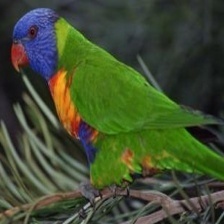
Species: RAINBOW LORIKEET
Scientific name: TRICHOGLOSSUS MOLUCCANUS
ImageNet parent category: lorikeet